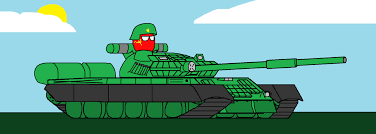
Label: Tank